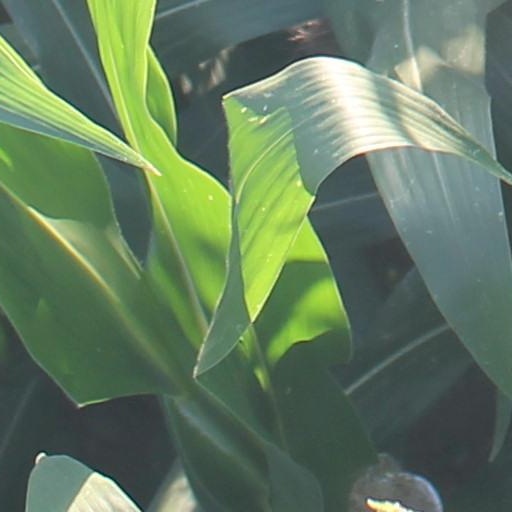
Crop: maize; corn